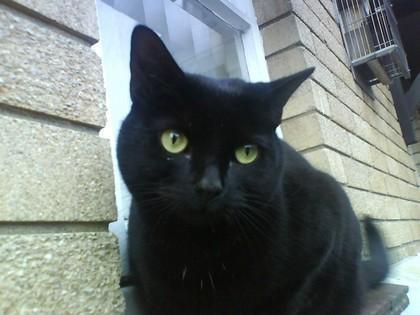
Bombay